Stories of the Century

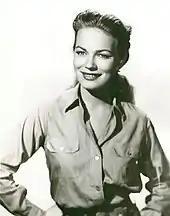
Kristine Miller in "Stories of the Century"

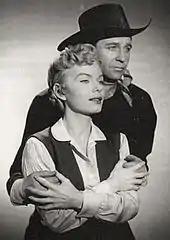
Jim Davis and Kristine Miller in "Stories of the Century"

Jim Davis, who became famous decades later as the patriarch Jock Ewing in the "Dallas" television series, held a dual role as the show's narrator and Southwest Railroad detective Matt Clark. Mary Castle co-starred in twenty-six episodes as Clark's assistant, Frankie Adams; she was replaced by Kristine Miller, who appeared in thirteen episodes as Margaret "Jonesy" Jones. Clark and his female associates traveled the American West weekly, seeking to capture the most notorious badmen. They placed Clark at the right place and the right time to capture great moments in the history of the American Old West. Clark's appearances often seemed contrived, as when he appears just at the time young Robert Ford was assassinating Jesse James. Though Clark himself was fictional, the events he encountered were generally real, with their historicity enforced with newspaper accounts and some historical records.